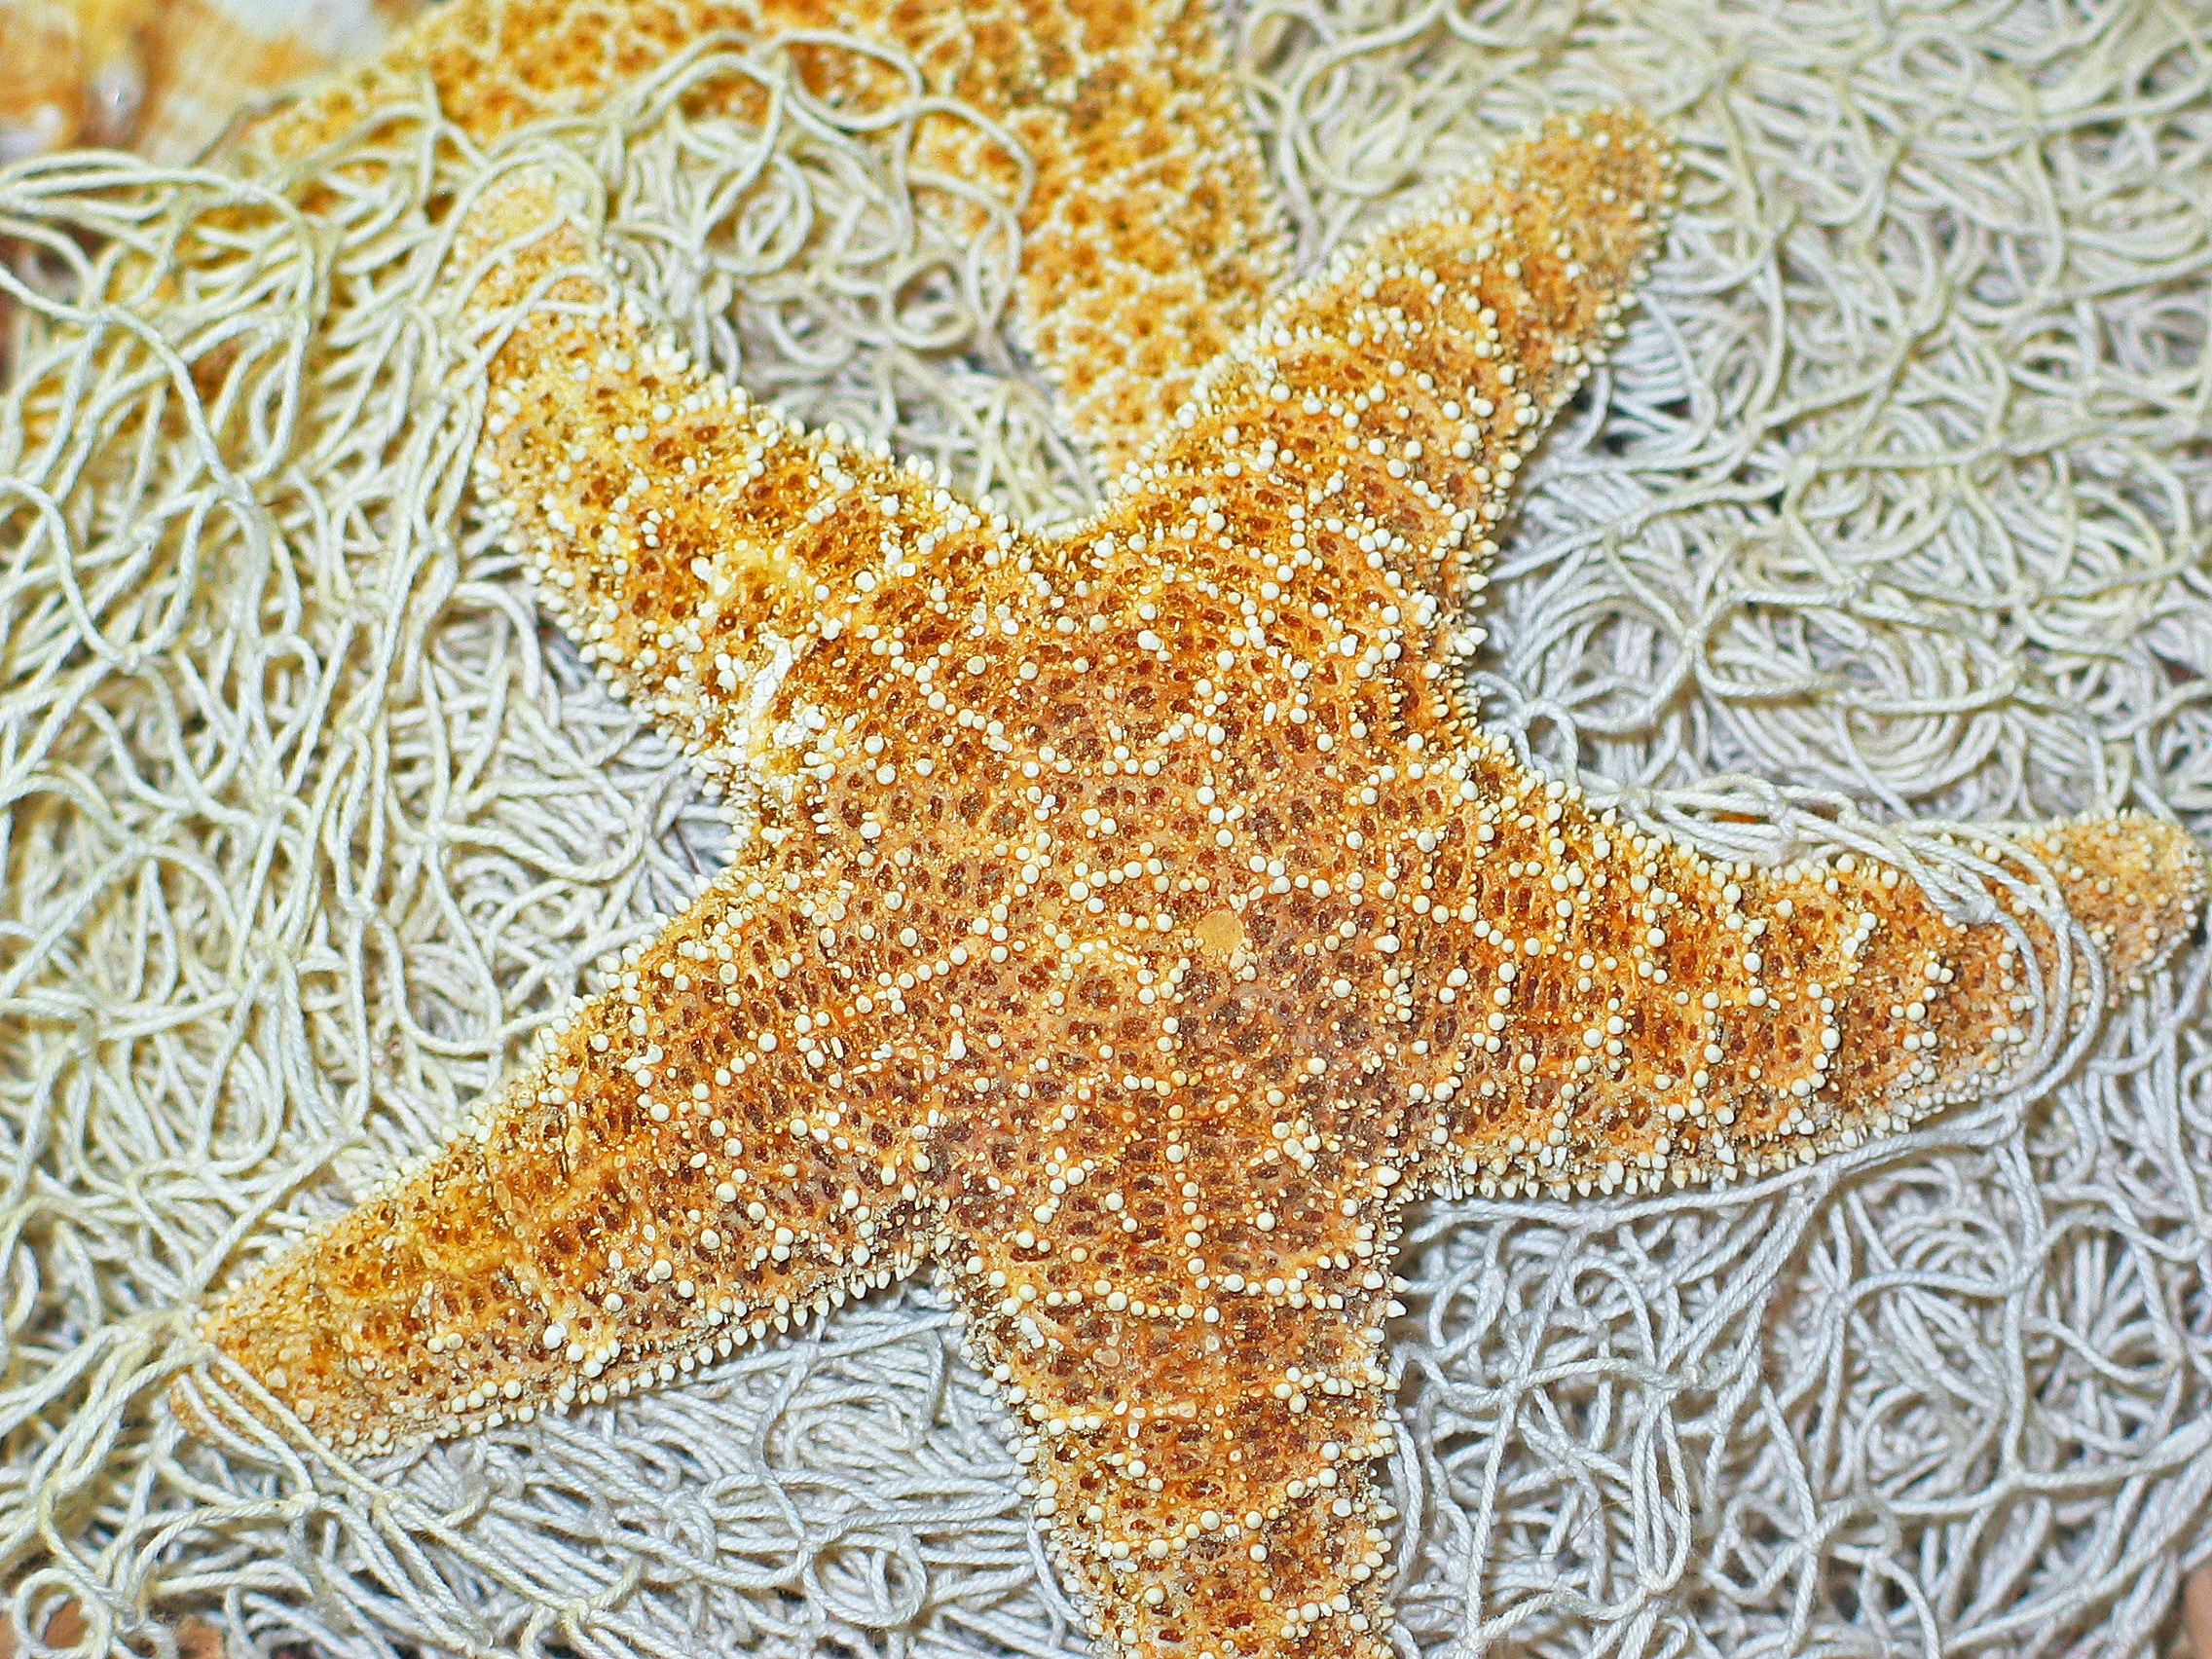
sea, coast, water, nature, structure, ship, decoration, pattern, fishing, autumn, port, dried, fish, close, starfish, shell, coral, invertebrate, deco, design, decorative, maritime, network, collect, tinker, fishing net, echinoderm, marine invertebrates